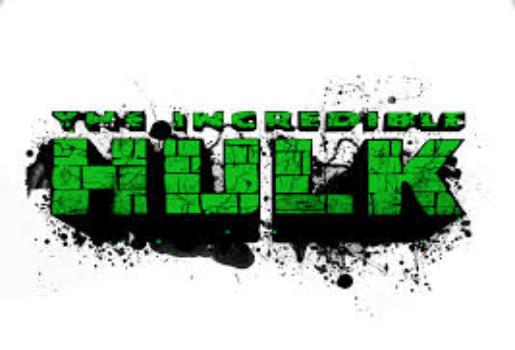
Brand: Hulk
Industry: Necessities